Operation Lilliput

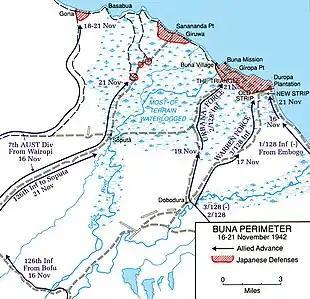
Buna-Gona local map showing Dobodura road terminus.

The western terminus of the convoys was Oro Bay some from Milne Bay and noted for its treacherous approaches between Milne Bay and Cape Nelson. The final approach was through a channel from wide and deep. The port area, with a capacity for six to eight ships in an anchorage of about , some from Buna itself, had been used earlier by vessels of the Small Ships Section supporting the campaign.